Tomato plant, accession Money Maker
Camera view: tilt-top (135 deg); turntable rotation: 90 degrees
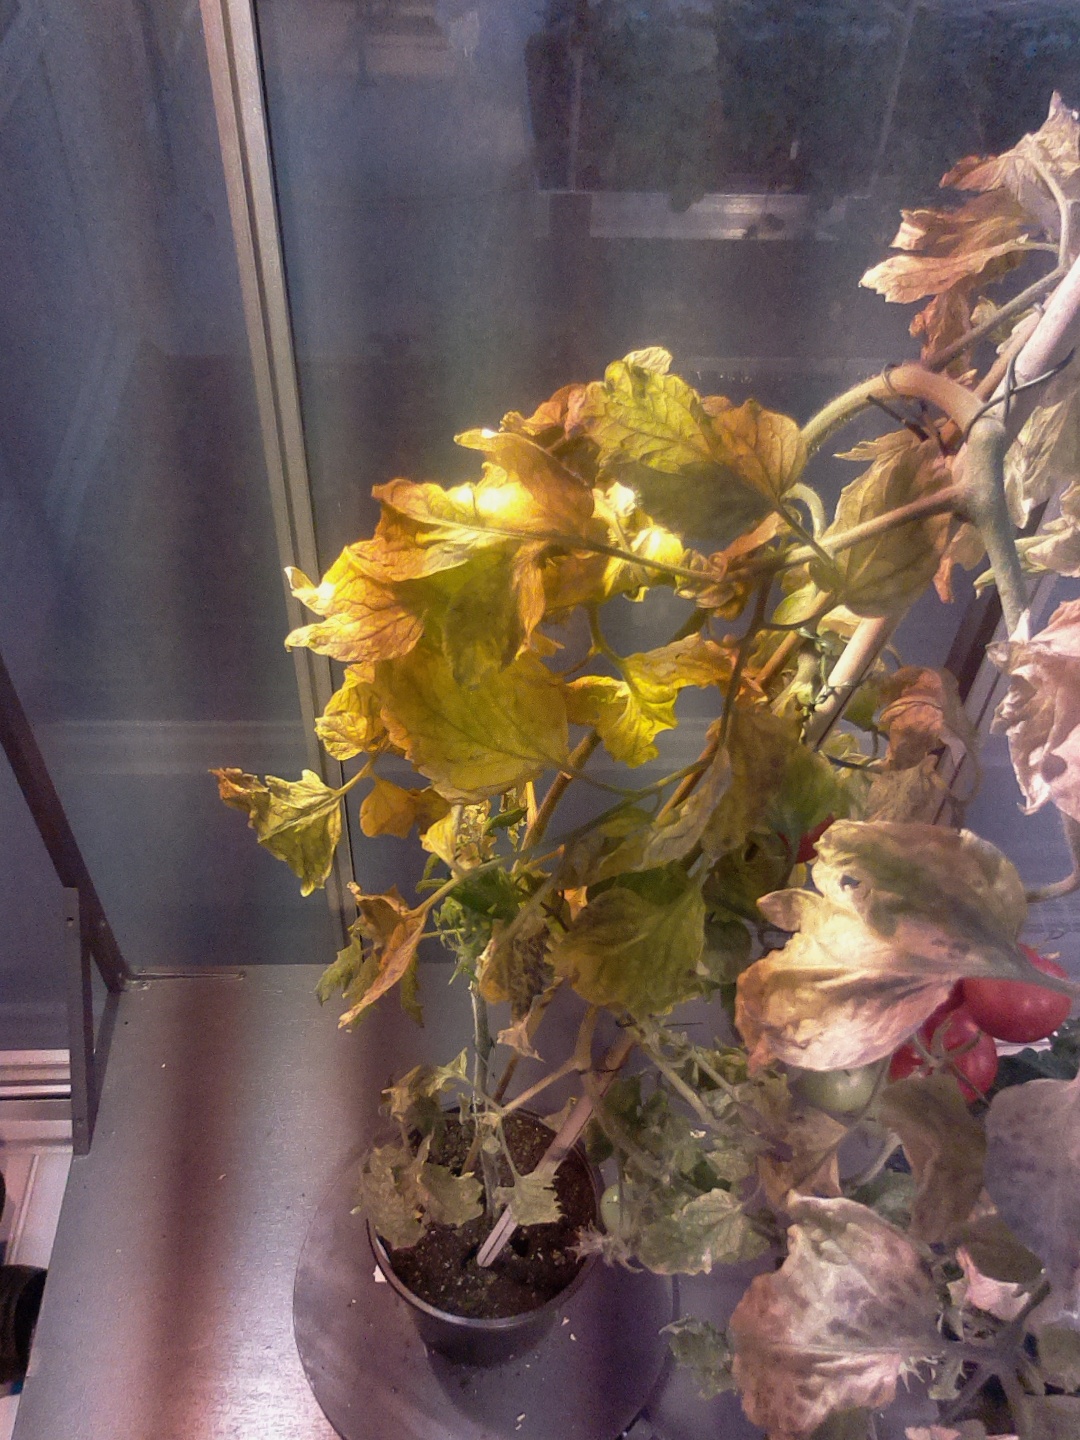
BBCH growth stage 86: 60%-70% of fruits show typical fully ripe color